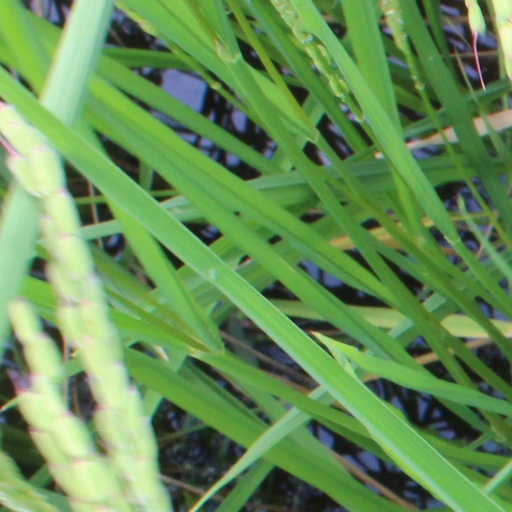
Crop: rice